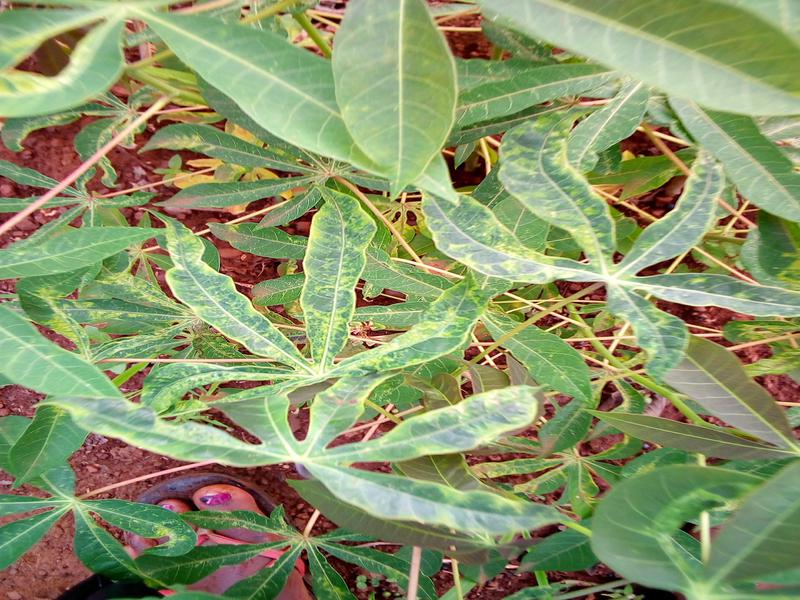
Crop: cassava
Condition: mosaic_disease